Two-state solution

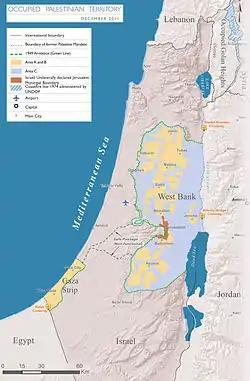
Map of the West Bank and the Gaza Strip, 2011. Agreeing on acceptable borders is a major difficulty with the two-state solution.

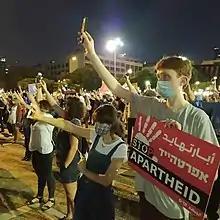
Israeli demonstration against annexation of the West Bank, Rabin Square, Tel Aviv-Yafo, June 6, 2020

The two-state solution is a proposed approach to resolving the Israeli–Palestinian conflict, by creating two states on the territory of the former Mandatory Palestine. It is often contrasted with the one-state solution, which is the establishment a single state in former Mandatory Palestine with equal rights for all its inhabitants. The two-state solution is supported by many countries and the Palestinian Authority. Israel currently does not support the idea, though it has in the past.